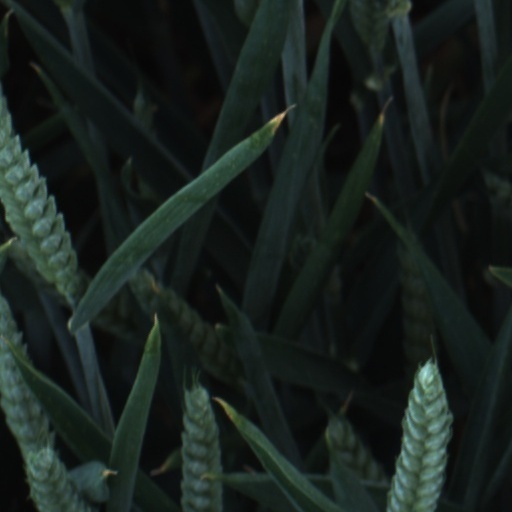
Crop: wheat